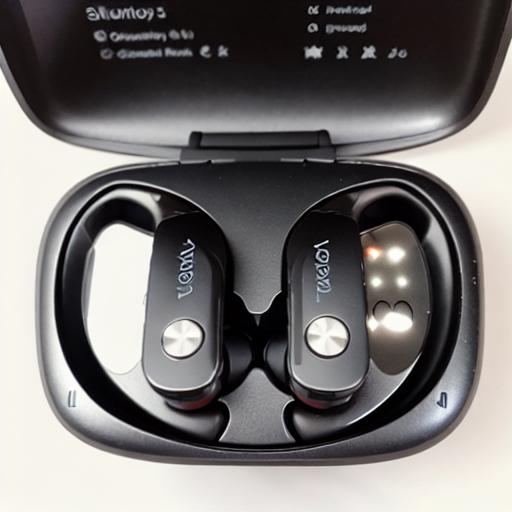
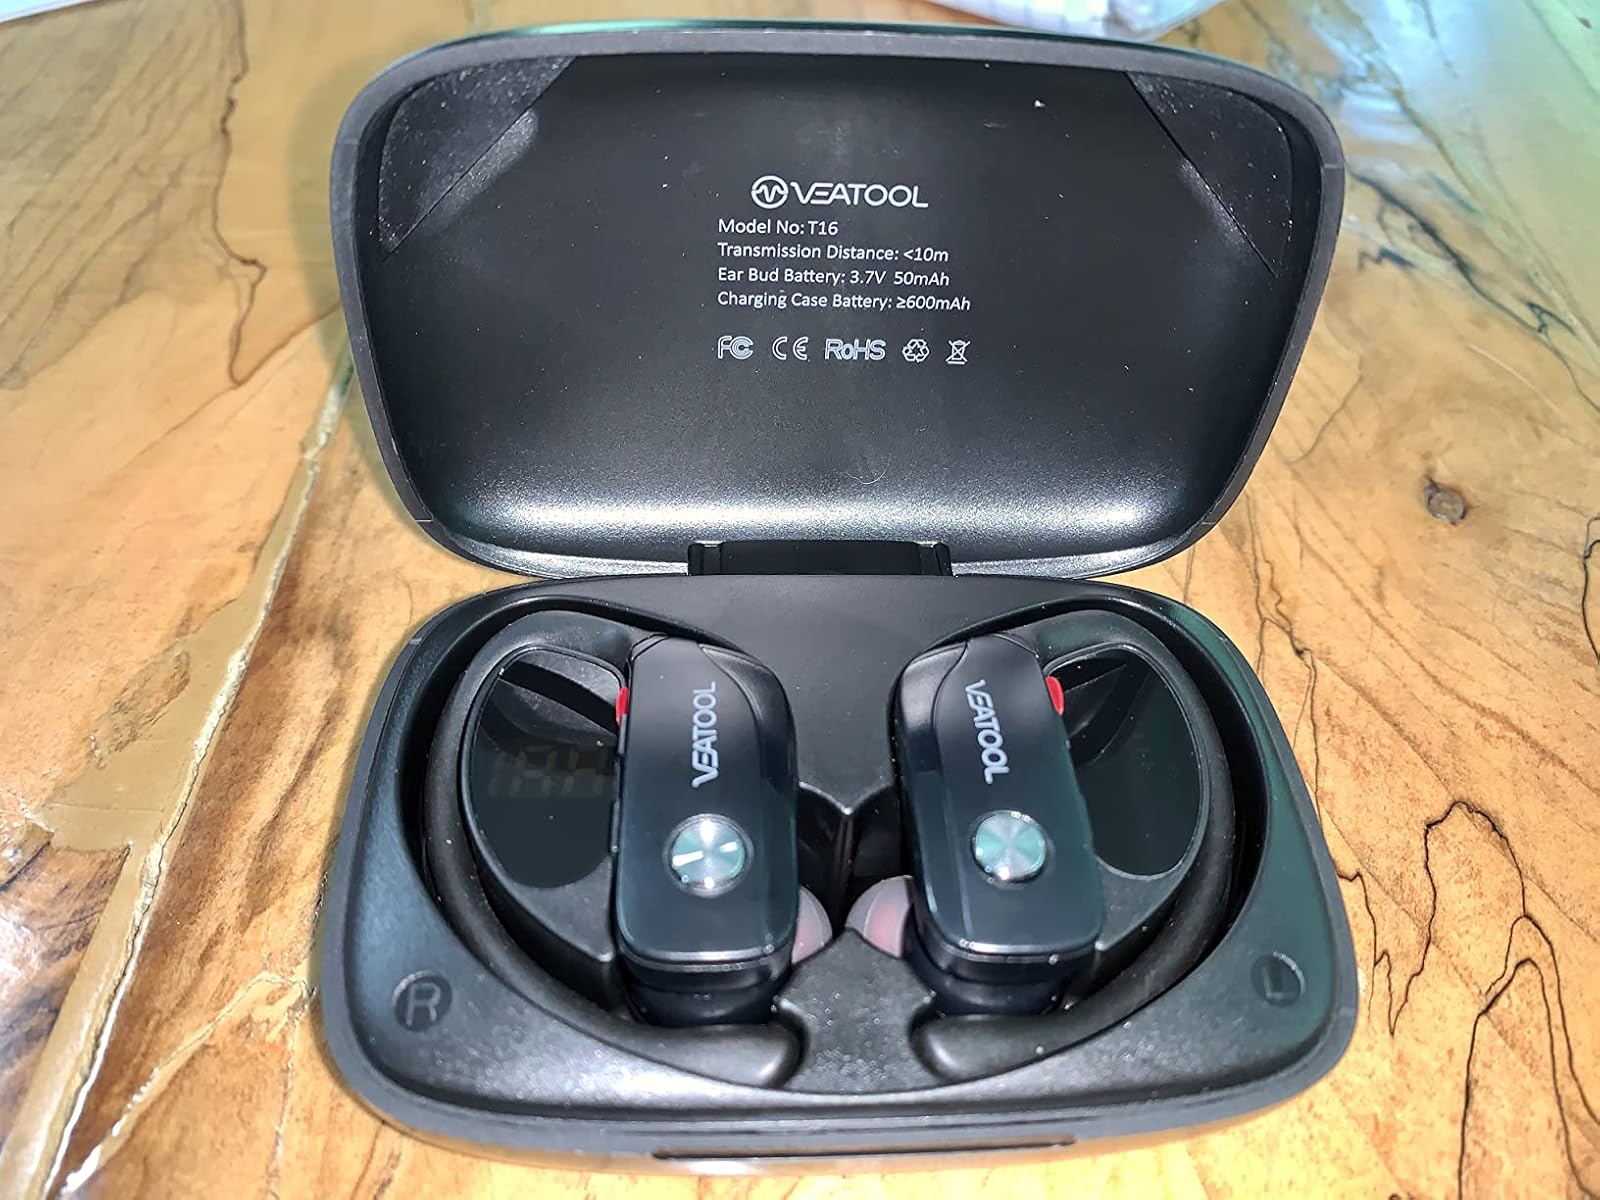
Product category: earbuds
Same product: no